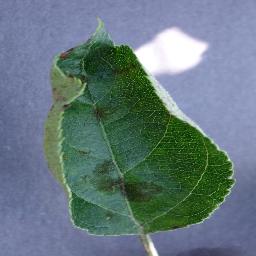
Label: Apple___Apple_scab